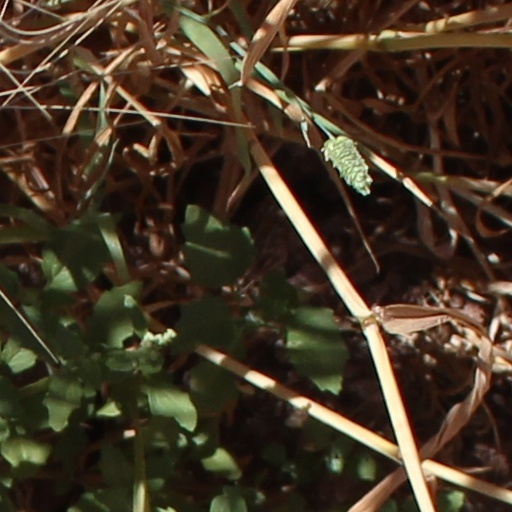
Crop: wheat